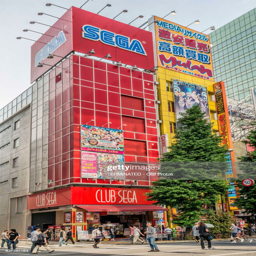
video game business at shopping street .